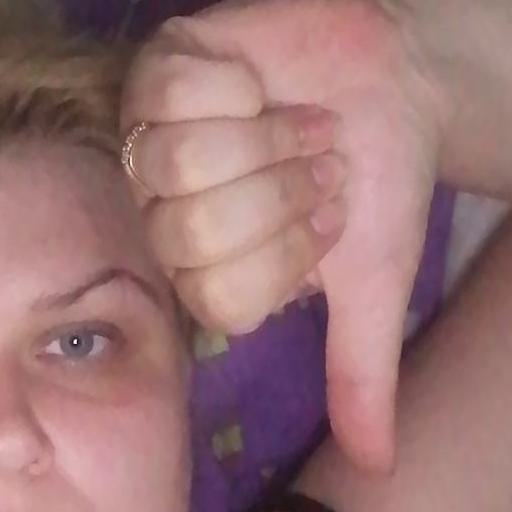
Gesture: dislike